Freemasonry in Finland

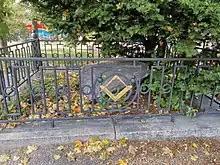
The Freemason's Grave ("Vapaamuurarin hauta") in Kaisaniemi, Helsinki

The first Swedish Order of Freemasons lodge in Finland was founded in 1756, in connection with the military fortification works at Sveaborg (Suomenlinna) and the officers stationed there. The "S:t Johannes logen S:t Augustin" lodge worked partly in Stockholm, partly in Turku, but later moved to Helsinki. Known Freemasons in Finland during the 18th century included Gustaf Björnram. Anti-Masonic sentiments were already present among the Finnish Lutheran clergy and laity: the 1769 diocese meeting of Porvoo criticized the worldview of Freemasons and their activities.